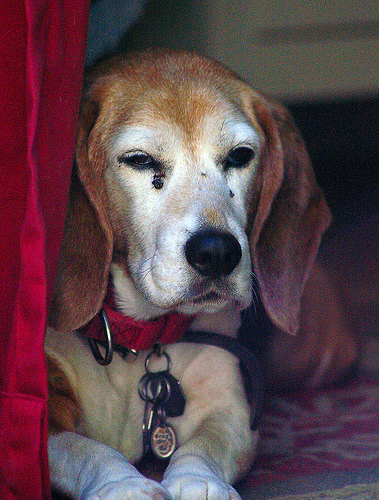
Animal: dog
Breed: beagle